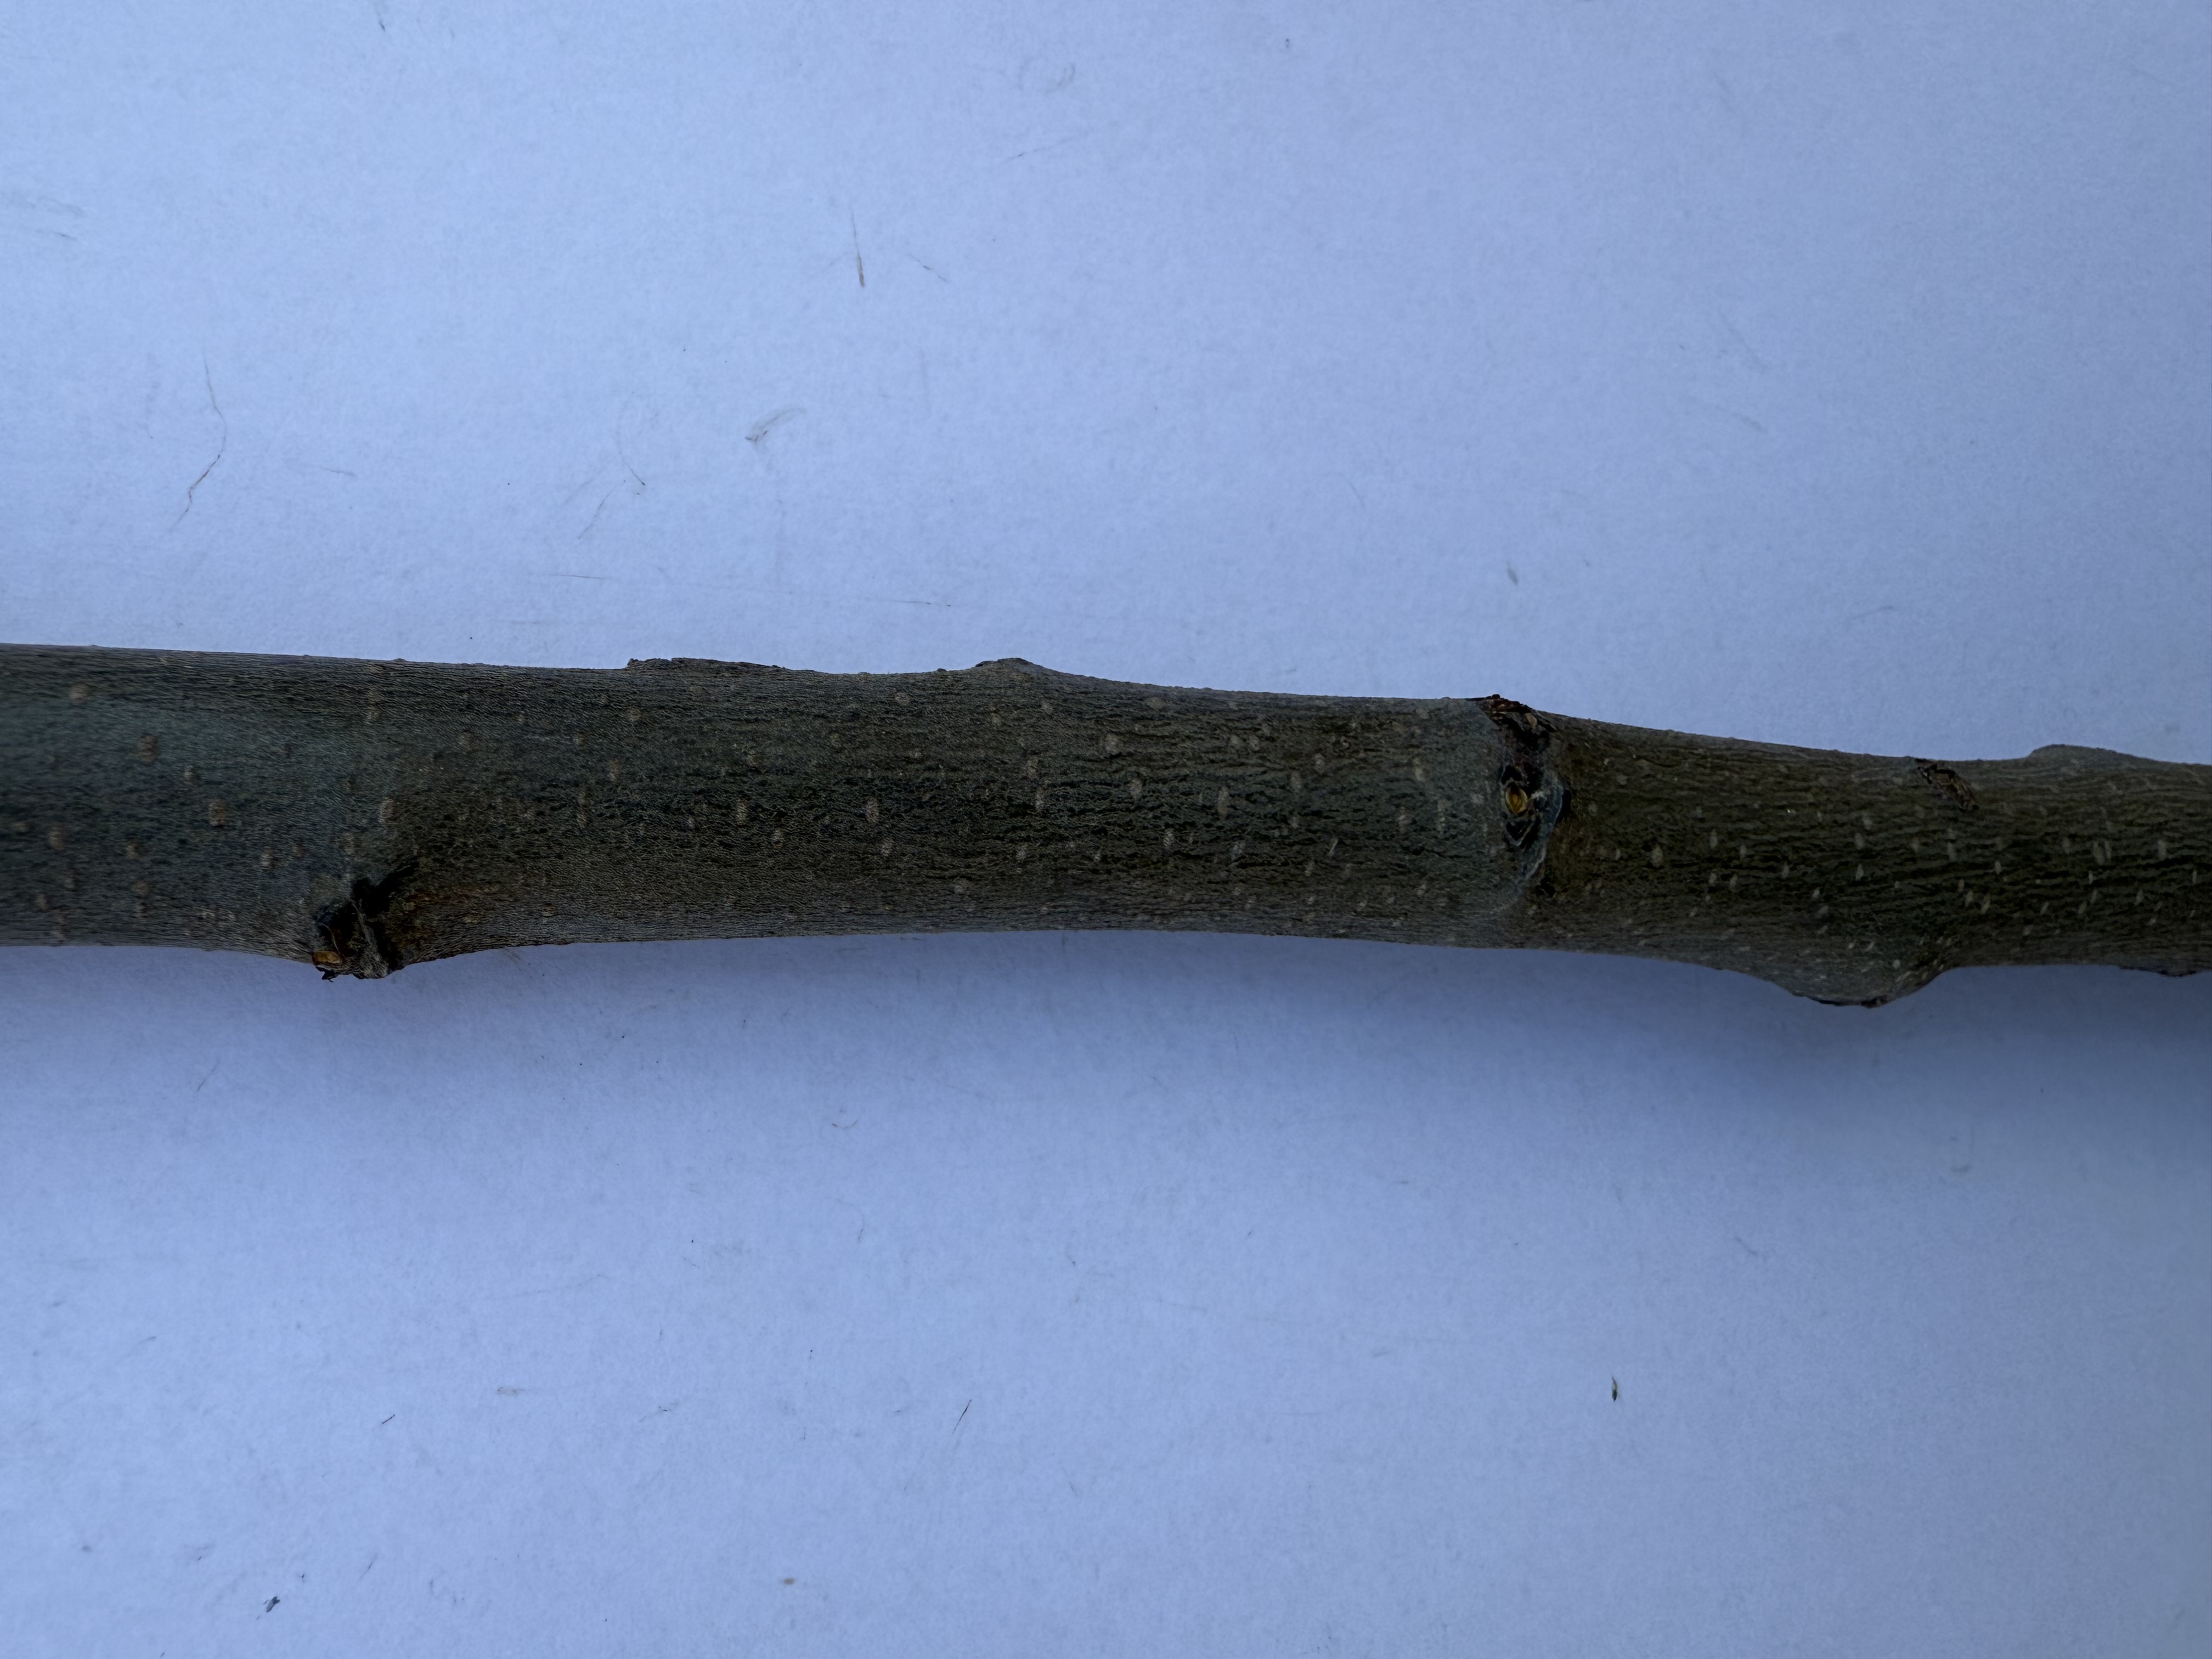
Variety: Ekmek Quince